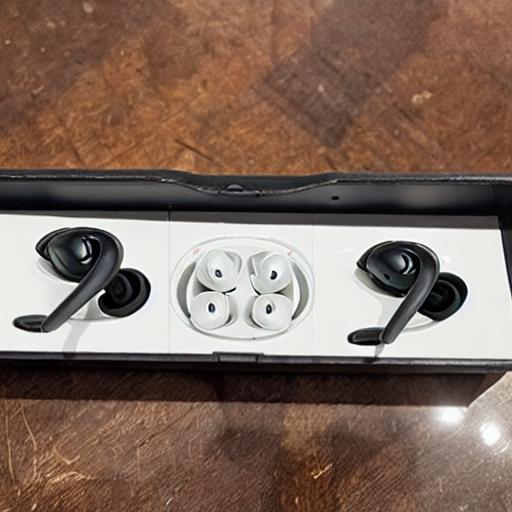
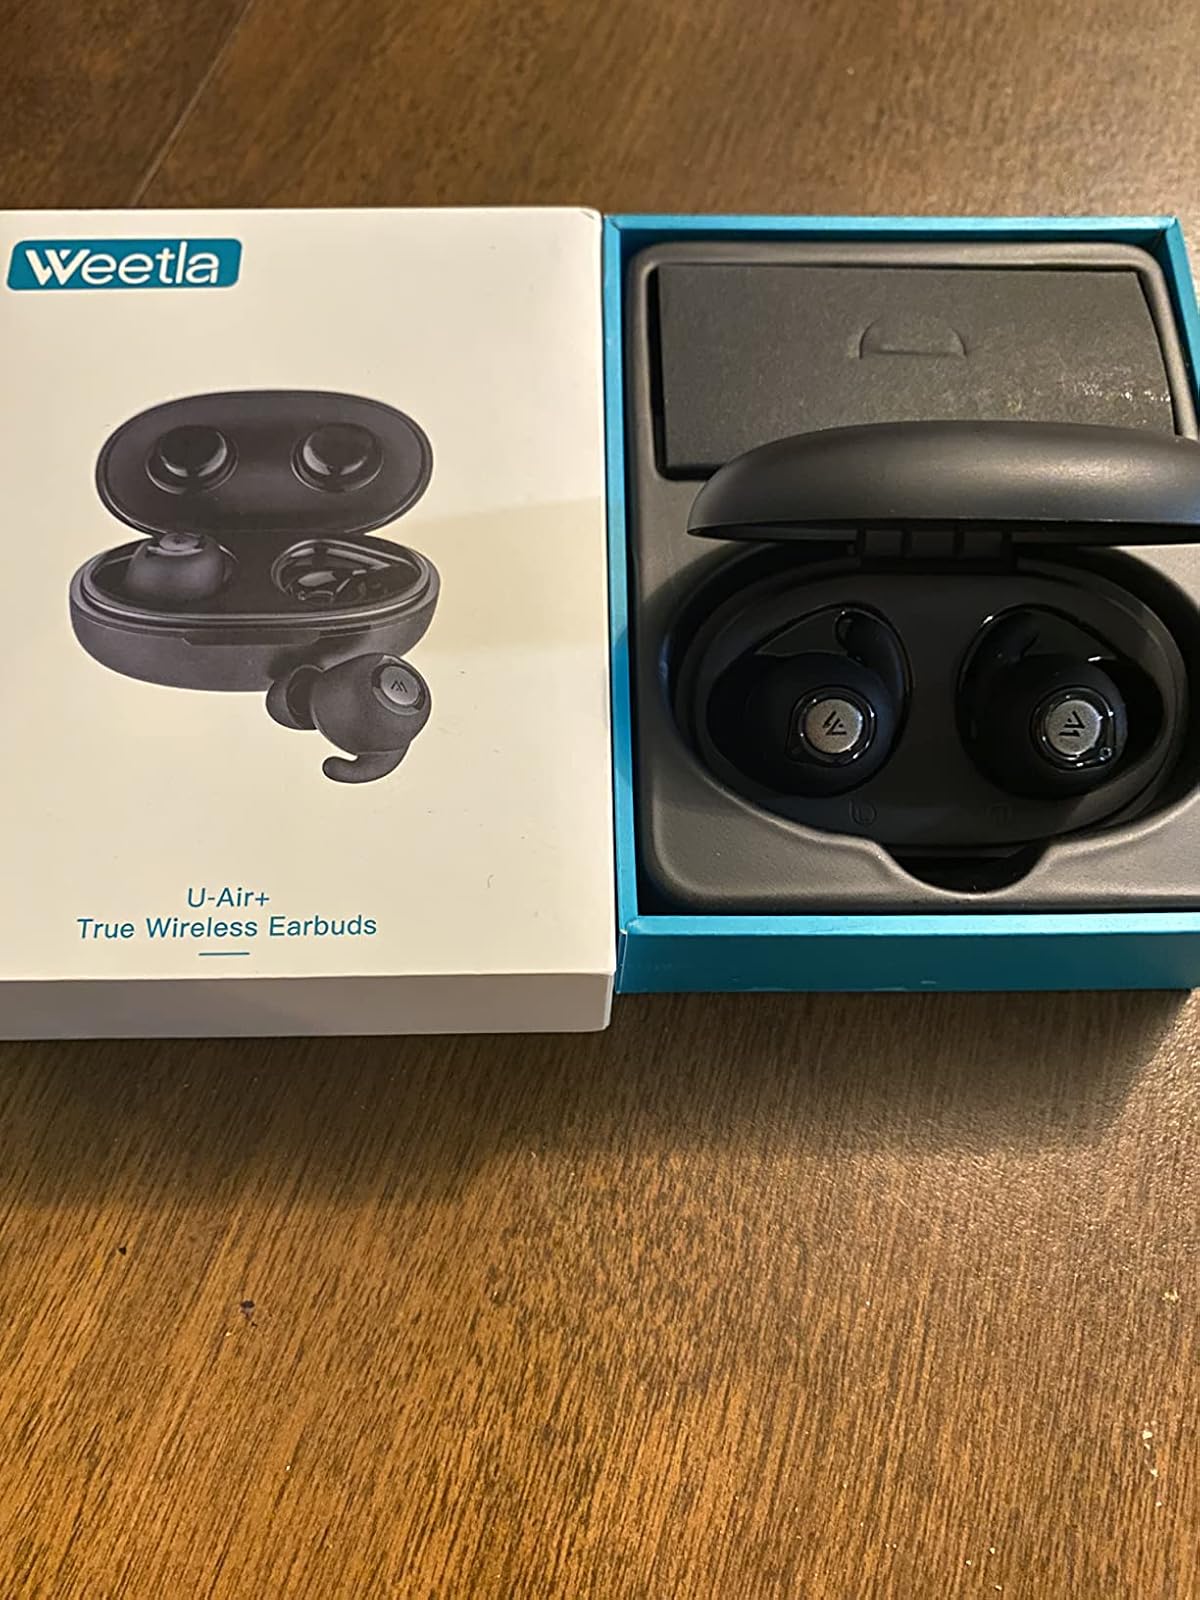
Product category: earbuds
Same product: no